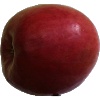
Label: Apple Crimson Snow 1